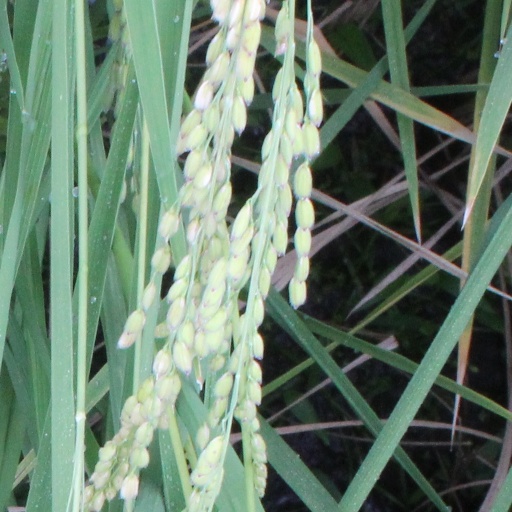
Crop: rice